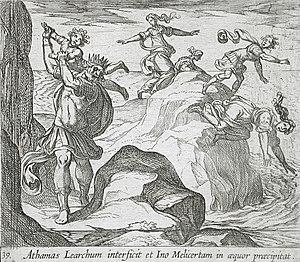
Dans la mythologie grecque, Léarque ou Léarchos est le fils d’Ino, et du roi Athamas. Il a aussi un frère, Mélicerte.